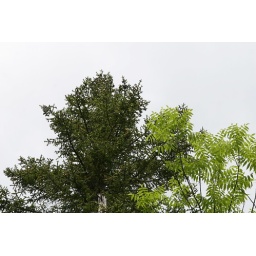
Small bird in a big tree